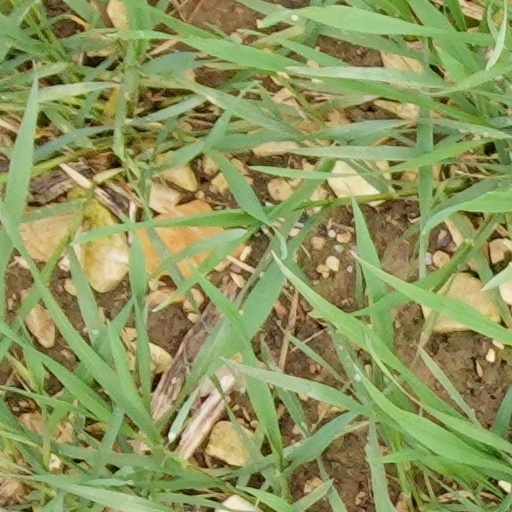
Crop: wheat